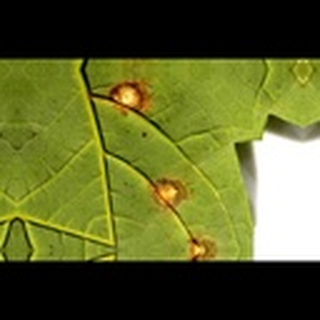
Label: cotton_target_spot